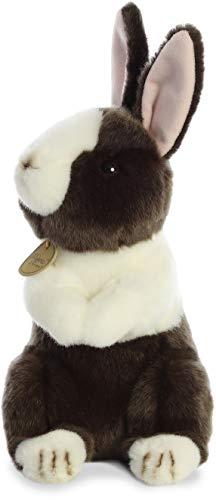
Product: Aurora World Dutch Rabbit Toy, Black/White 26365
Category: Toys & Games | Stuffed Animals & Plush Toys | Stuffed Animals & Teddy Bears
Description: Great Condition.
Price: $13.60
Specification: ProductDimensions:5x6x8.5inches|ItemWeight:6.4ounces|ShippingWeight:6.4ounces(Viewshippingratesandpolicies)|ASIN:B07HHXKF8F|Itemmodelnumber:26365|Manufacturerrecommendedage:3yearsandup